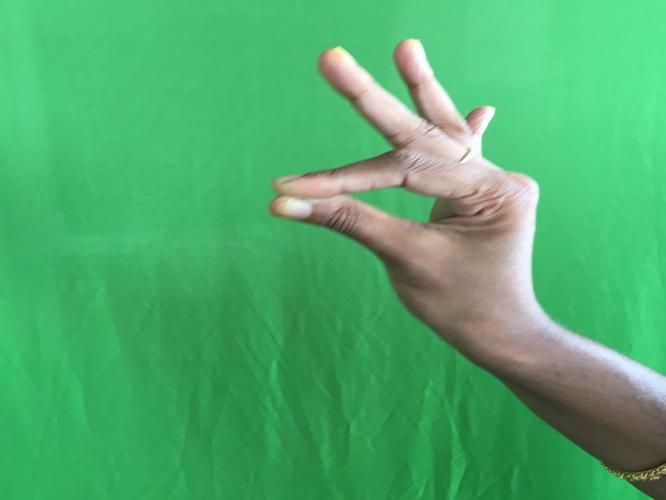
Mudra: Hamsasyam
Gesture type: single_hand